Humber Limited

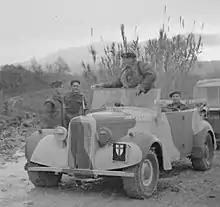
Staff car Montgomery Italy 1943

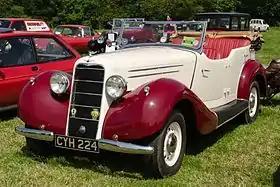
1936 Hillman Hawk 3.2-litre six-cylinder with running boards, no helmet-shaped front mudguards

The Ryton on Dunsmore plant which closed at the end of 2006 had originated in 1939 as one of the so-called shadow factories: the Ryton plant was originally built to produce aero engines. At Speke, Liverpool, another shadow factory opened in April 1939 assembled bombers. Armoured cars, scout cars and staff cars were made in the existing factories along with much other war material